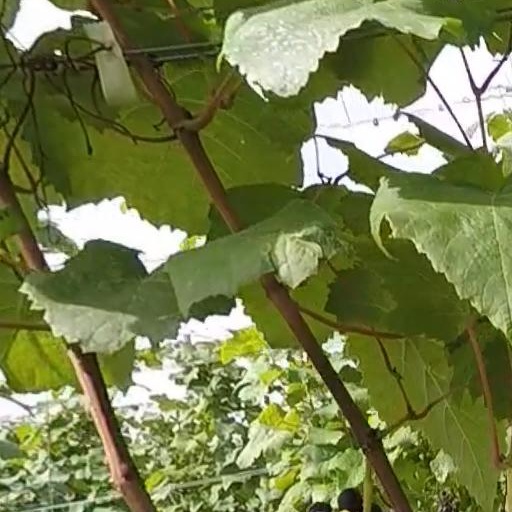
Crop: grape